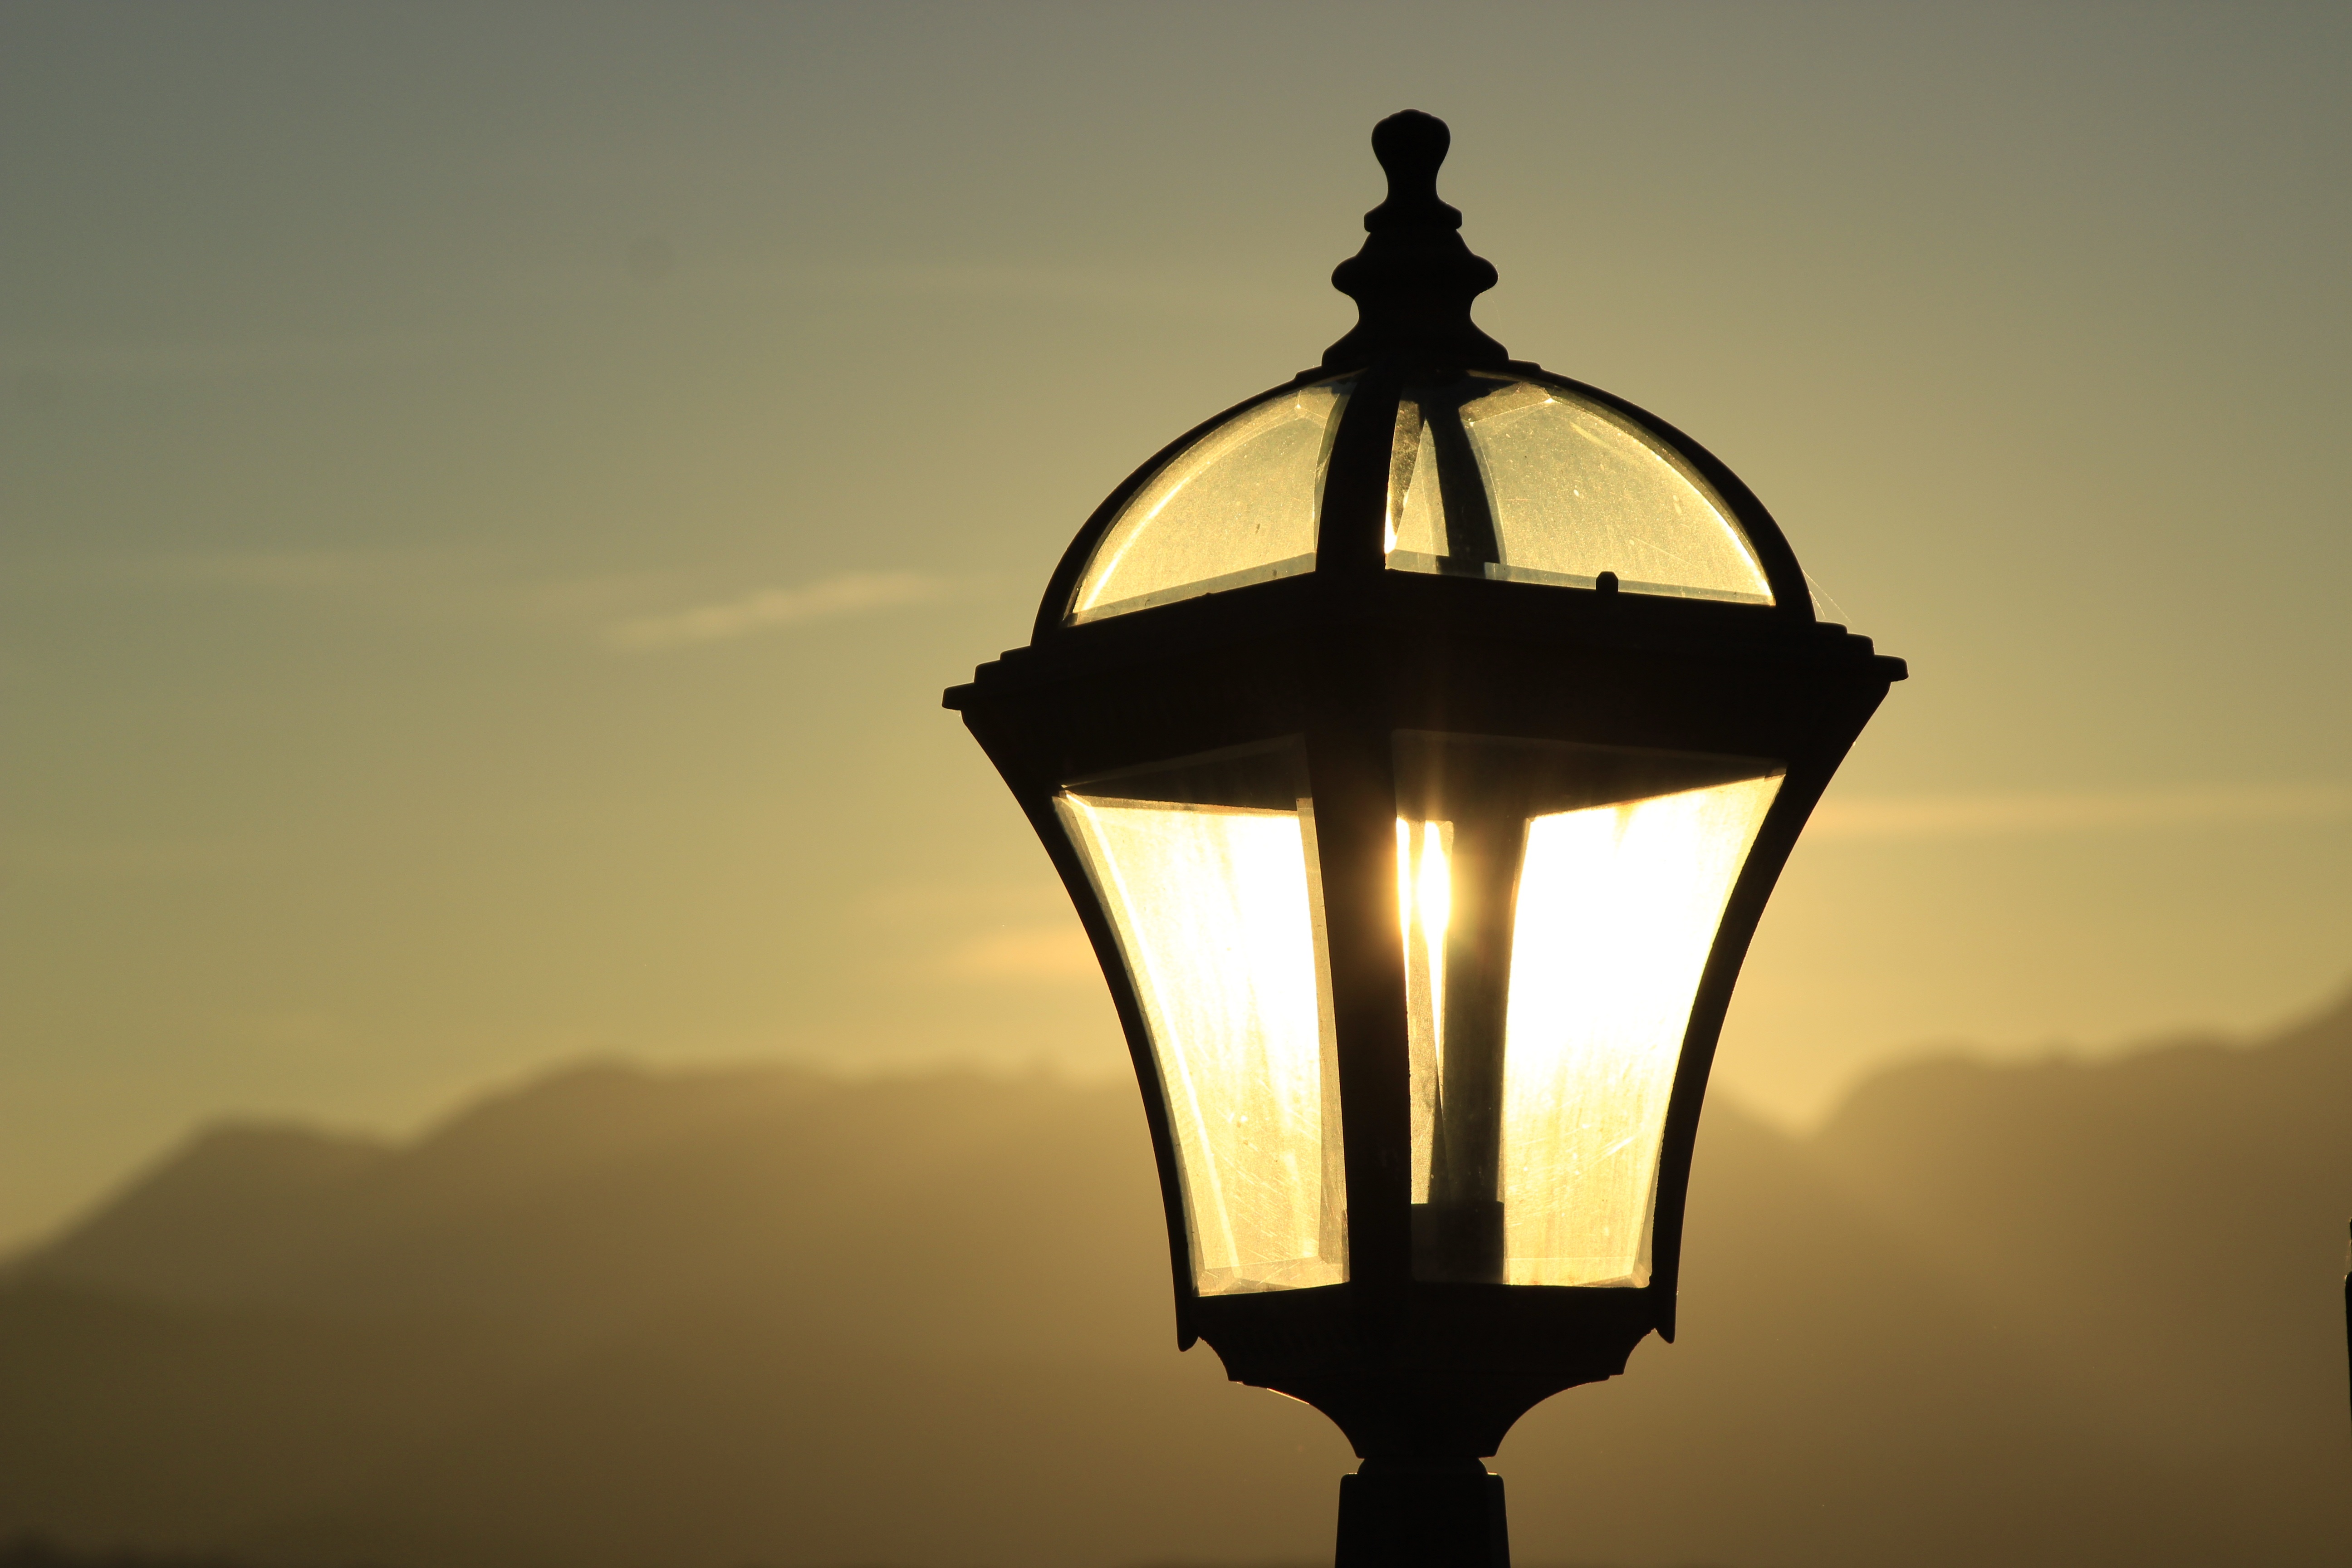
light, sunset, vintage, sunlight, evening, reflection, street light, lamp, yellow, lighting, street lamp, symmetry, light fixture